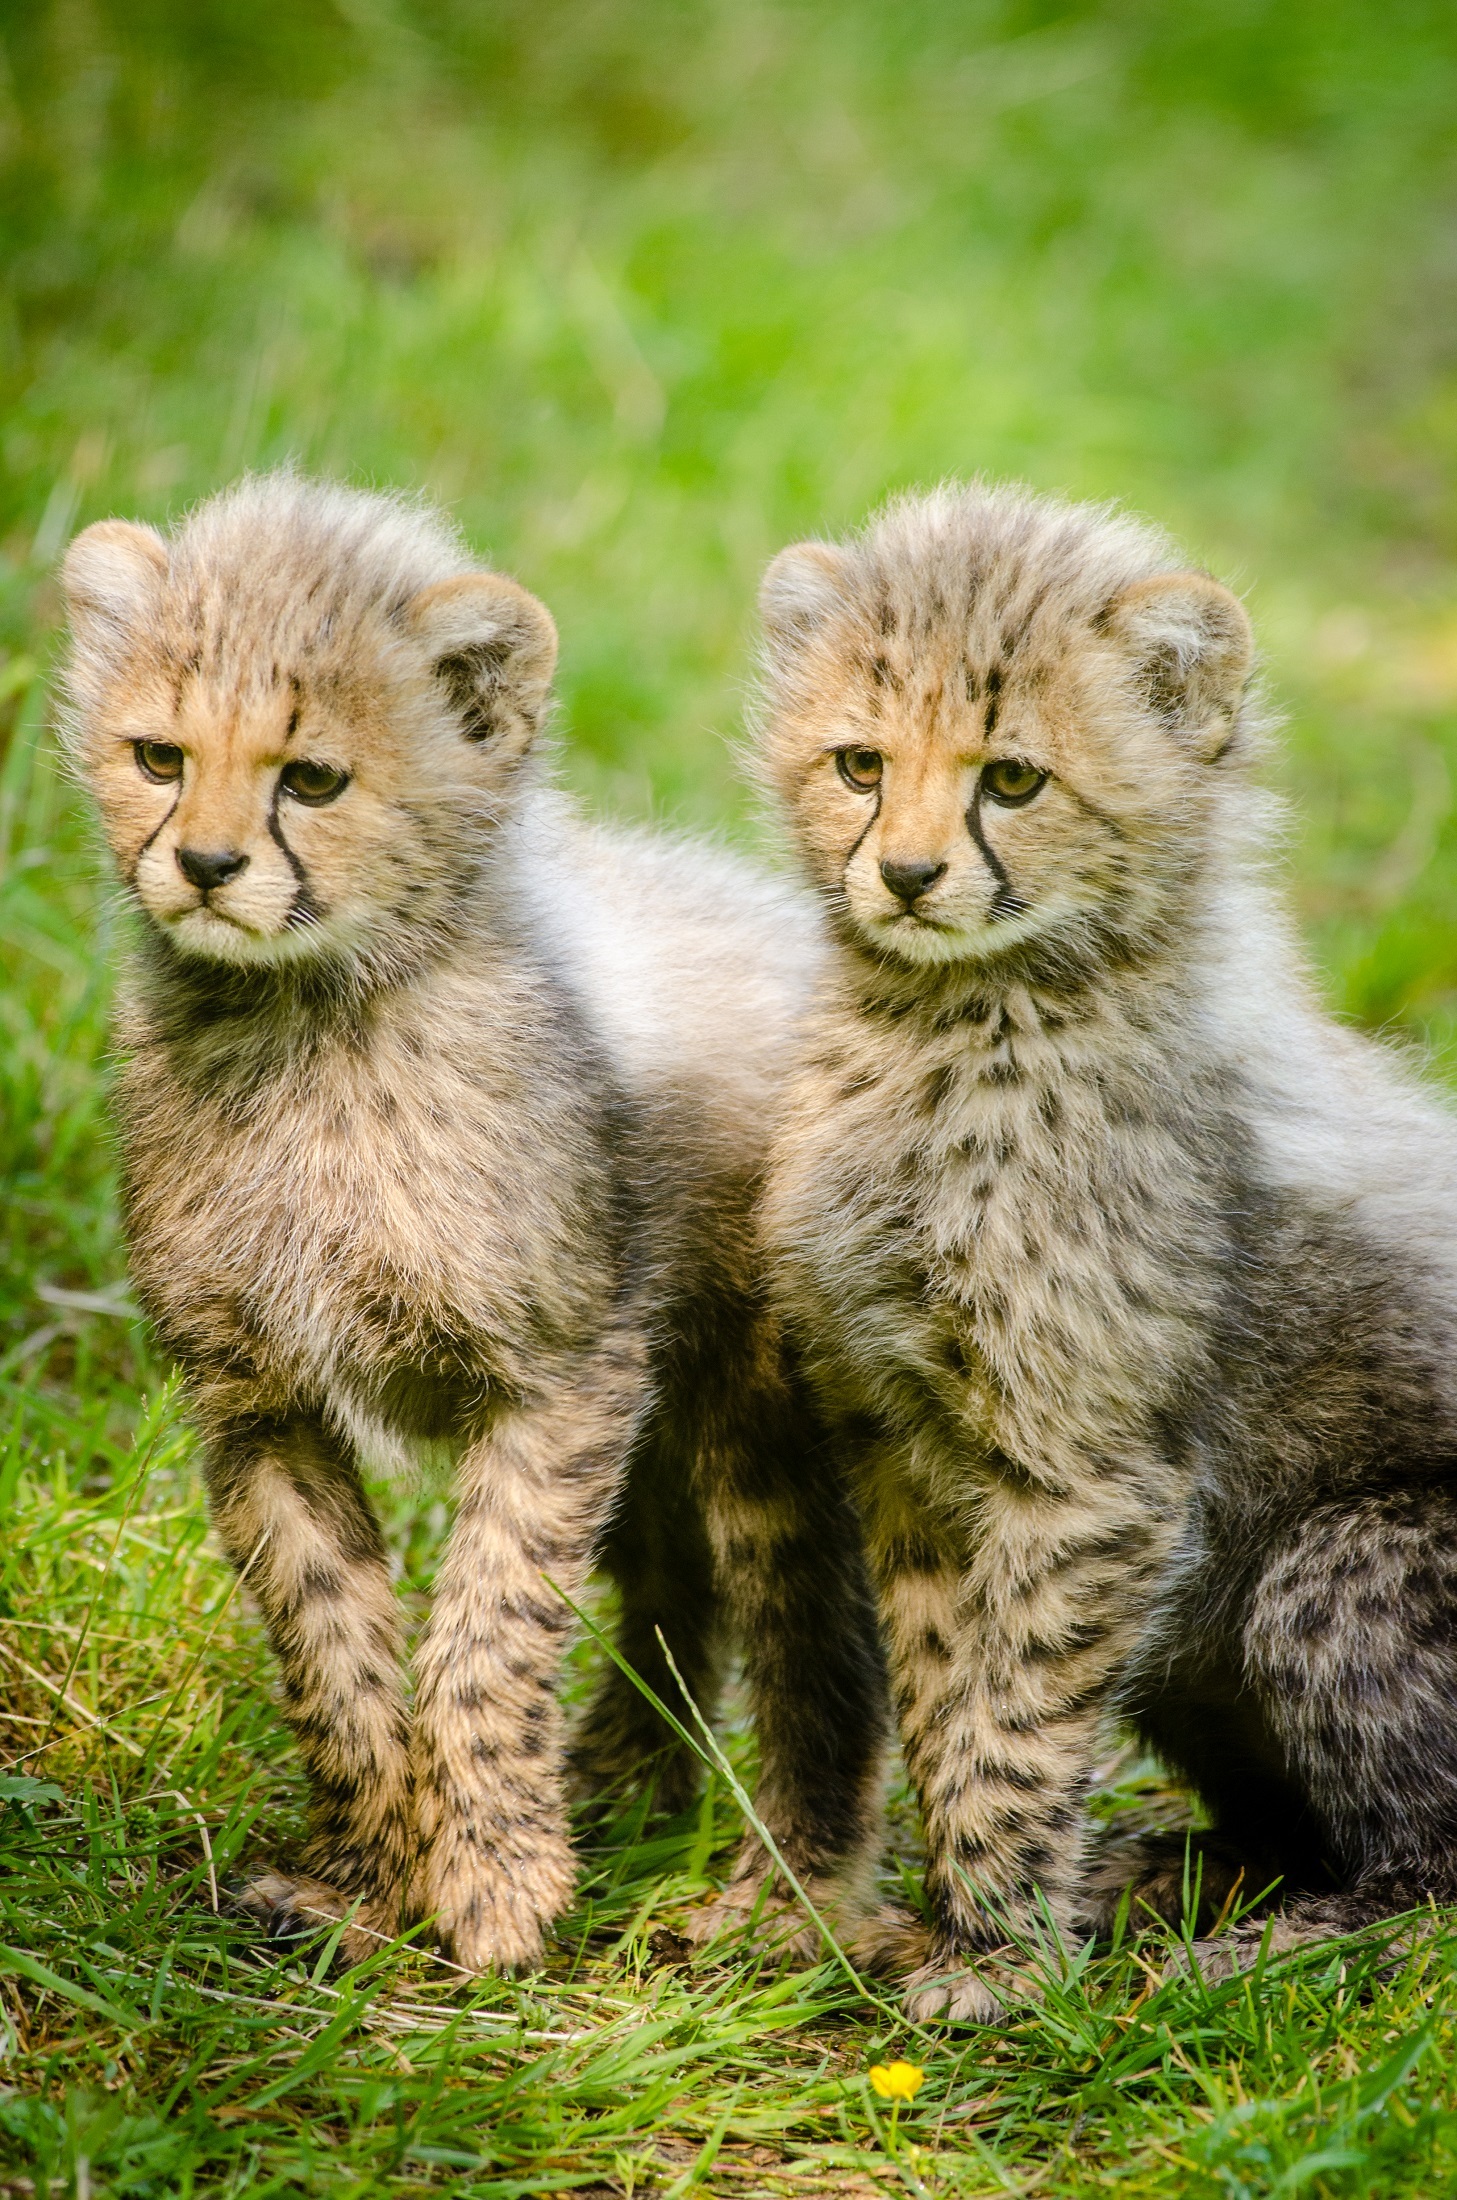
nature, grass, wilderness, blur, cute, wildlife, fur, cat, small, feline, mammal, together, baby, fauna, lion, close up, cheetah, cats, animals, furry, little, vertebrate, adorable, carnivore, cubs, wild animals, felidae, big cats, cheetahs, wild cat, animal photography, small to medium sized cats, cat like mammal